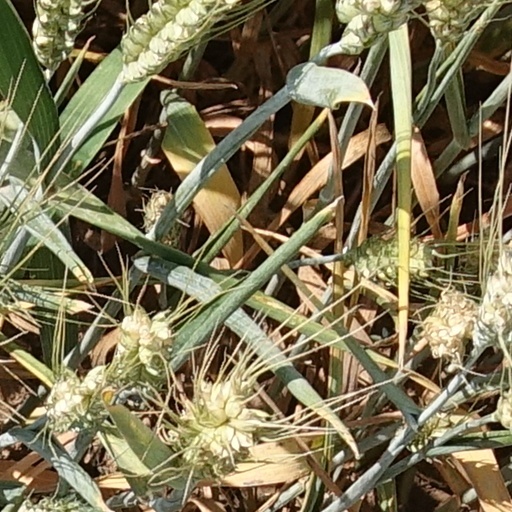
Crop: wheat